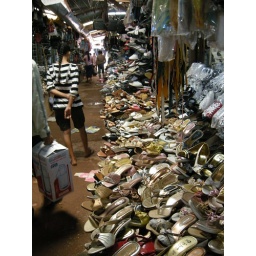
Part of the sprawling shoe and clothing market in Vientiane.